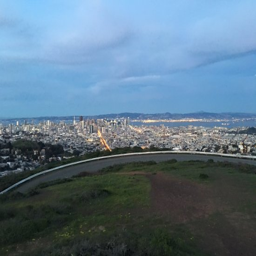
sunset on tv drama - walking down the hill .